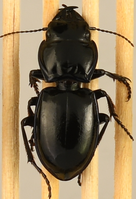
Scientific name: Pasimachus elongatus
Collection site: Central Plains Experimental Range NEON (CPER), plot CPER_006